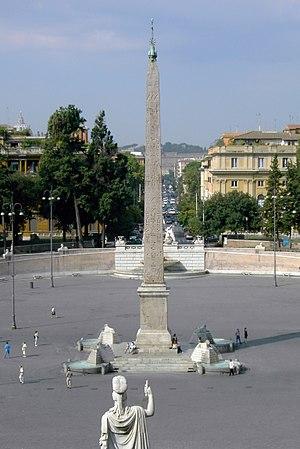
L'obélisque de la piazza del Popolo, appelé aussi obelisco Flaminio, est l'un des premiers obélisques égyptiens transportés à Rome. Il est en granite rouge d'Assouan ; il mesure 23,30 m et pèse 235 t.
Le Cirque Maxime, en latin « Circus Maximus », est le plus vaste et le plus ancien hippodrome de Rome. Considérant l'importance de ses dimensions et la richesse de son histoire par rapport à la douzaine de cirques de Rome, il est souvent appelé simplement « Circus » par les auteurs antiques. Plus grand édifice public de la Rome antique, il est principalement dédié aux courses de chars mais il peut également être utilisé pour d'autres types de spectacle ou lors des processions triomphales, surtout à partir du règne de Trajan.
Héliopolis est le nom donné par les Grecs à la ville antique de Onou dans le delta du Nil. Elle était la capitale du treizième nome de Basse-Égypte.